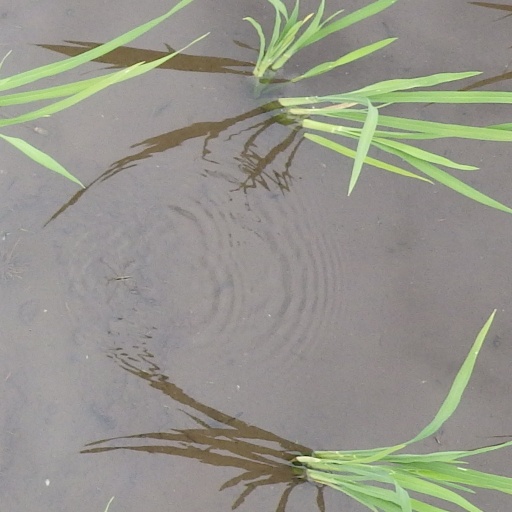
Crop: rice